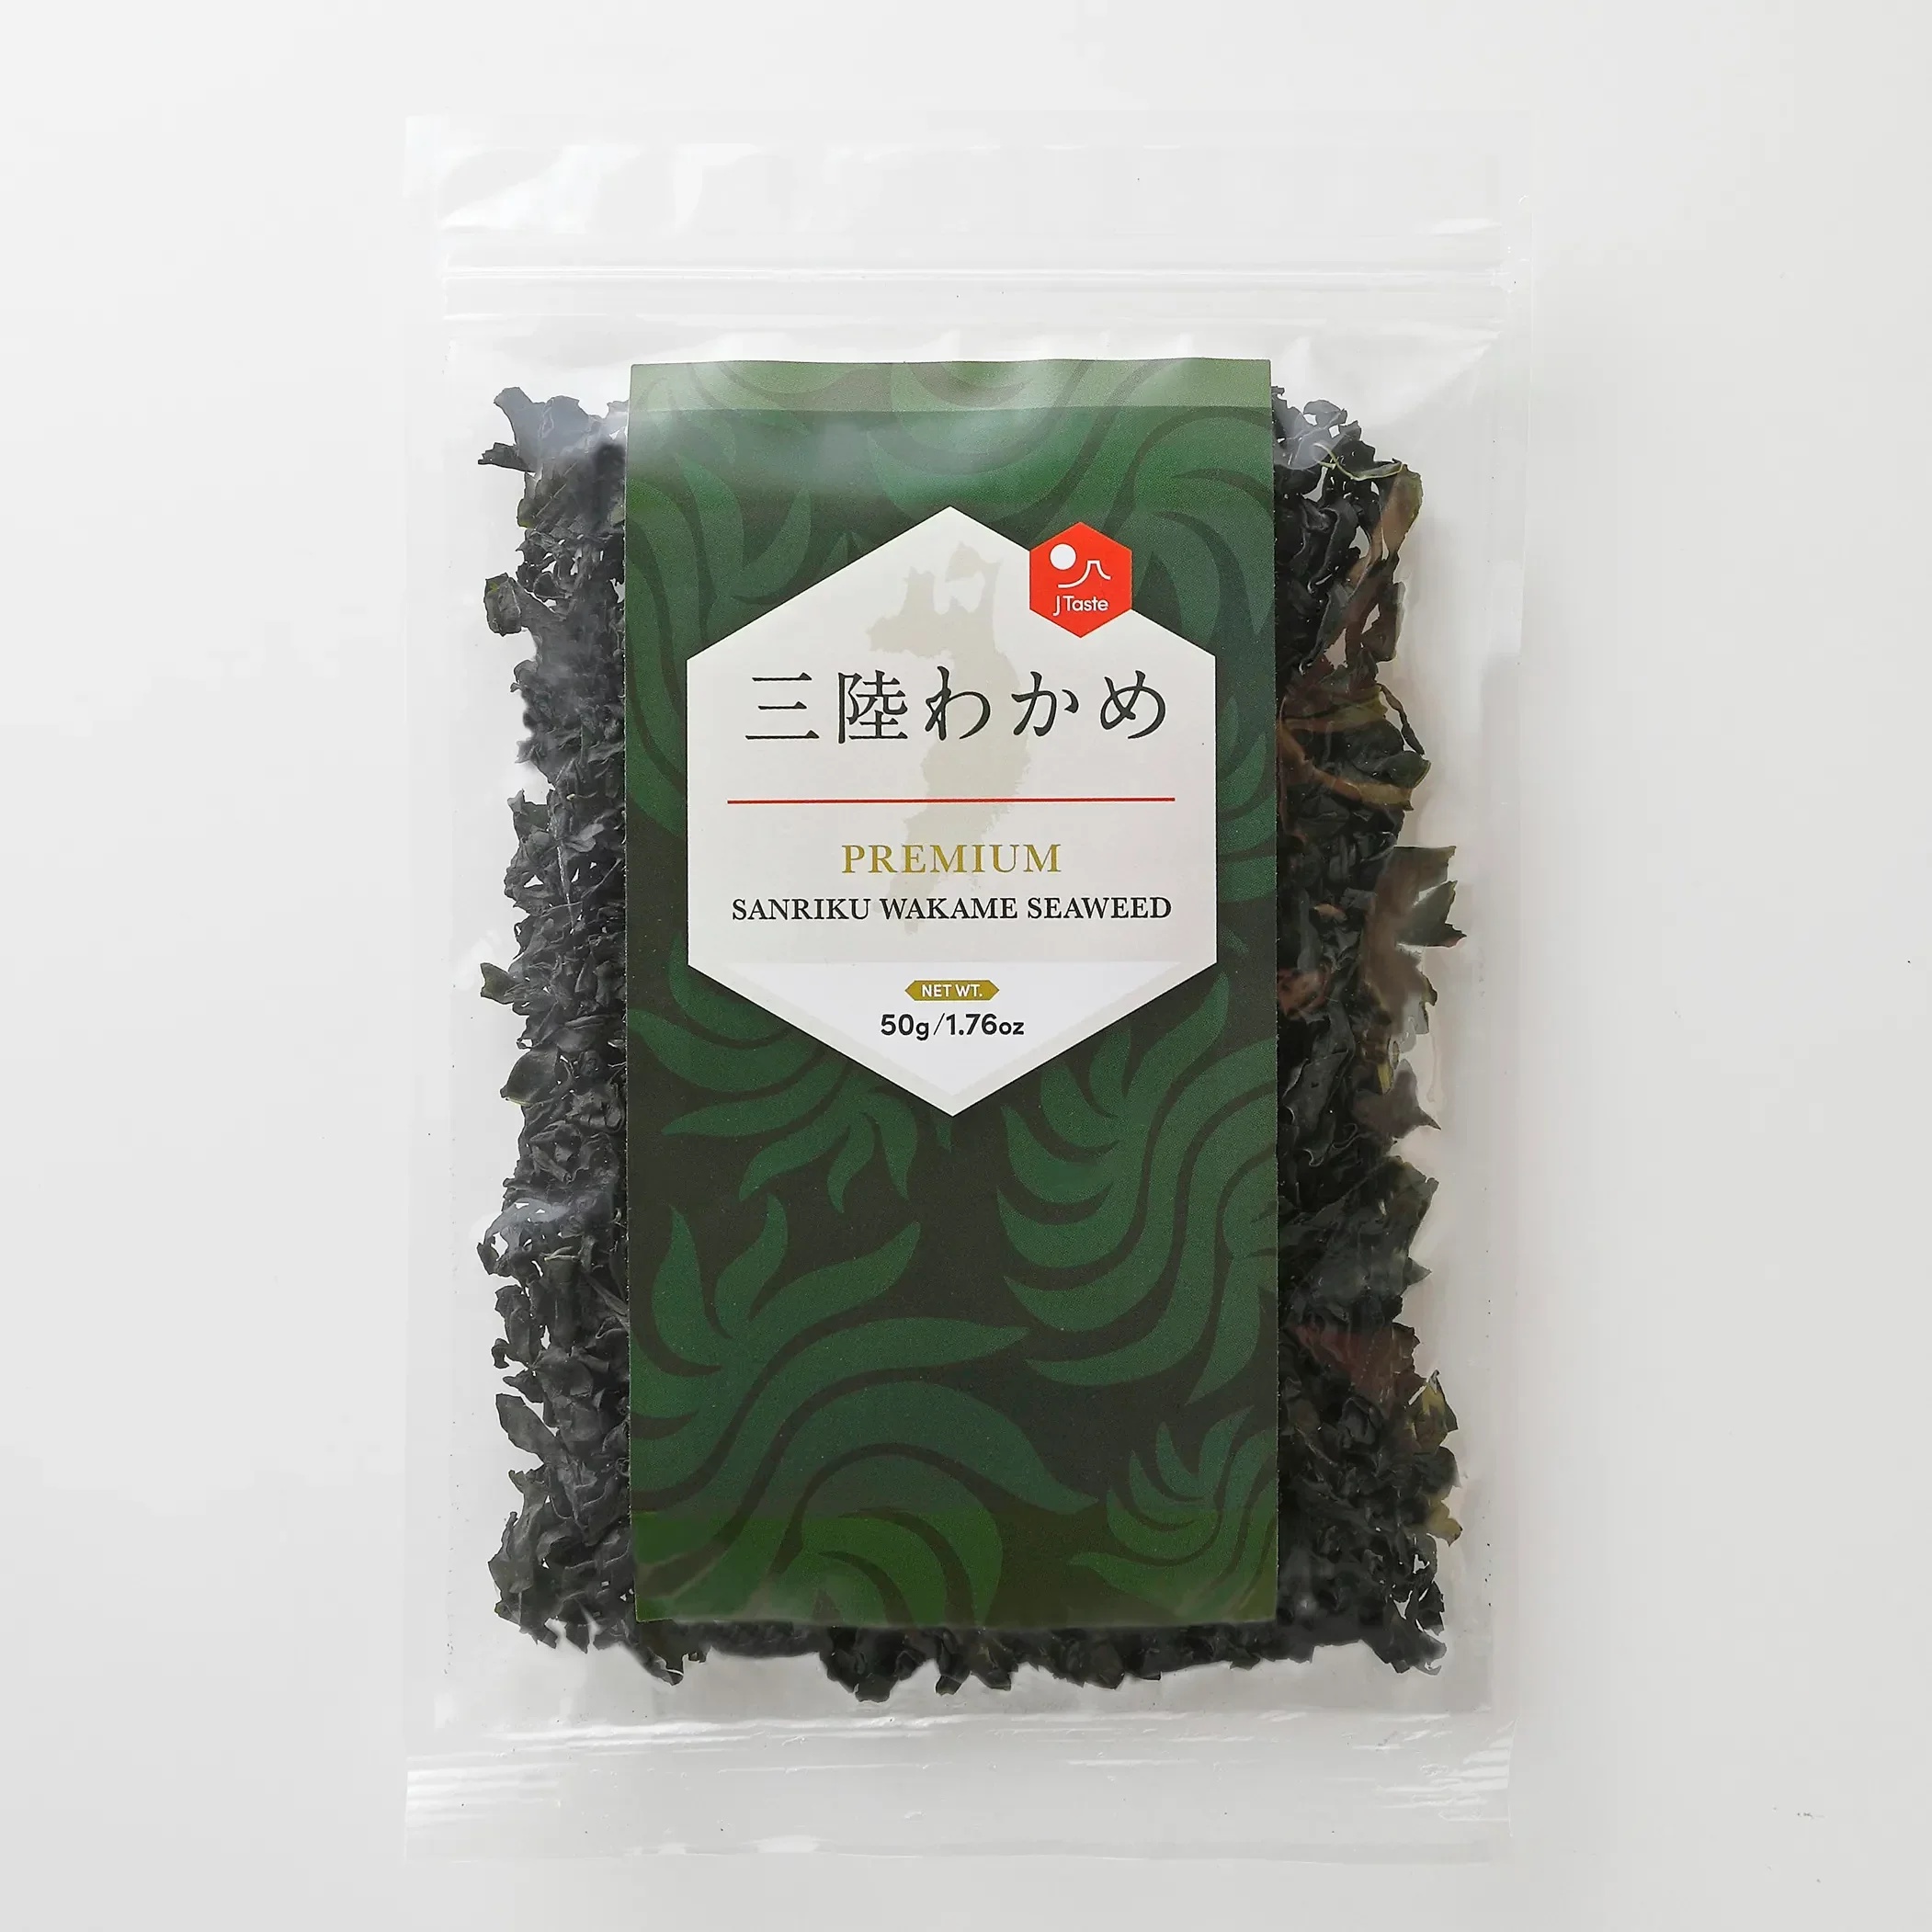
J Taste Sanriku Wakame Dried Japanese Wakame Seaweed 50g
If you’re looking for a nutrition booster for your meals, look no further than J Taste Sanriku Wakame Seaweed! Wakame is a type of Japanese seaweed that has been part of the Japanese diet for centuries and is rich in minerals, vitamins and dietary fiber. It adds a kick of umami to any dish, and its chewy texture takes the ordinary foods to the next level! This J Taste wakame seaweed contains plenty of essential minerals and vitamins such as iron, calcium, potassium, magnesium and vitamin A - all of which are great for your overall health, making wakame a fantastic addition to your diet. This is Sanriku wakame, harvested from the Sanriku region of northern Japan - a region with an exceptional natural environment that produces the tastiest, chewiest wakame on the market. Thanks to Sanriku's pure waters, with low levels of bacteria and contaminants, it provides the perfect conditions for growing the finest wakame seaweed. This is cut and dried wakame seaweed, which expands considerably when re-hydrated - so a little goes a long way! Features High in magnesium and calcium Packed with vitamin K, fiber and iron Very easy to prepare A low-calorie umami booster Instructions Rehydrate wakame by putting it in a bowl, covering with water, and allowing it to stand for 3 to 5 minutes before draining. You can add rehydrated wakame to soups, salads, or stir fries. It’s also recommended to put dried wakame directly into your soup without rehydrating first, and allow it to rehydrate with the flavorful broth. Details Net weight: 50g Ingredients: Sanriku wakame Nutritional information (100g): 186kcal, 17.9g protein, 4.0g fat, 42.1g carbohydrates Made in Japan
Brand: J Taste
Category: Food, Beverages & Tobacco > Food Items > Fruits & Vegetables > Dried Vegetables